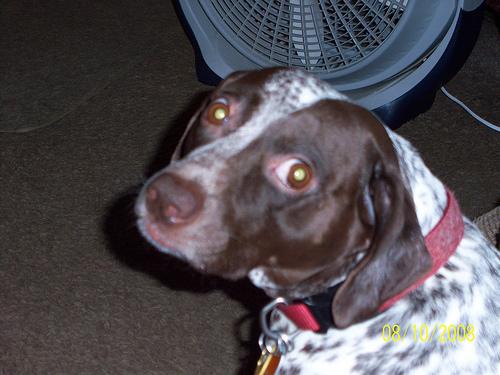
Breed: german shorthaired